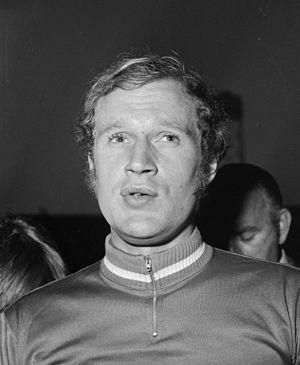
Klaas Cornelis Hendrik Balk, né le 27 décembre 1948 à Badhoevedorp, est un coureur cycliste néerlandais des années 1960 et 1970. Durant sa carrière, il est spécialiste des courses d'endurance sur piste. Il a notamment été médaillé de bronze du kilomètre aux championnats du monde amateurs de 1969.